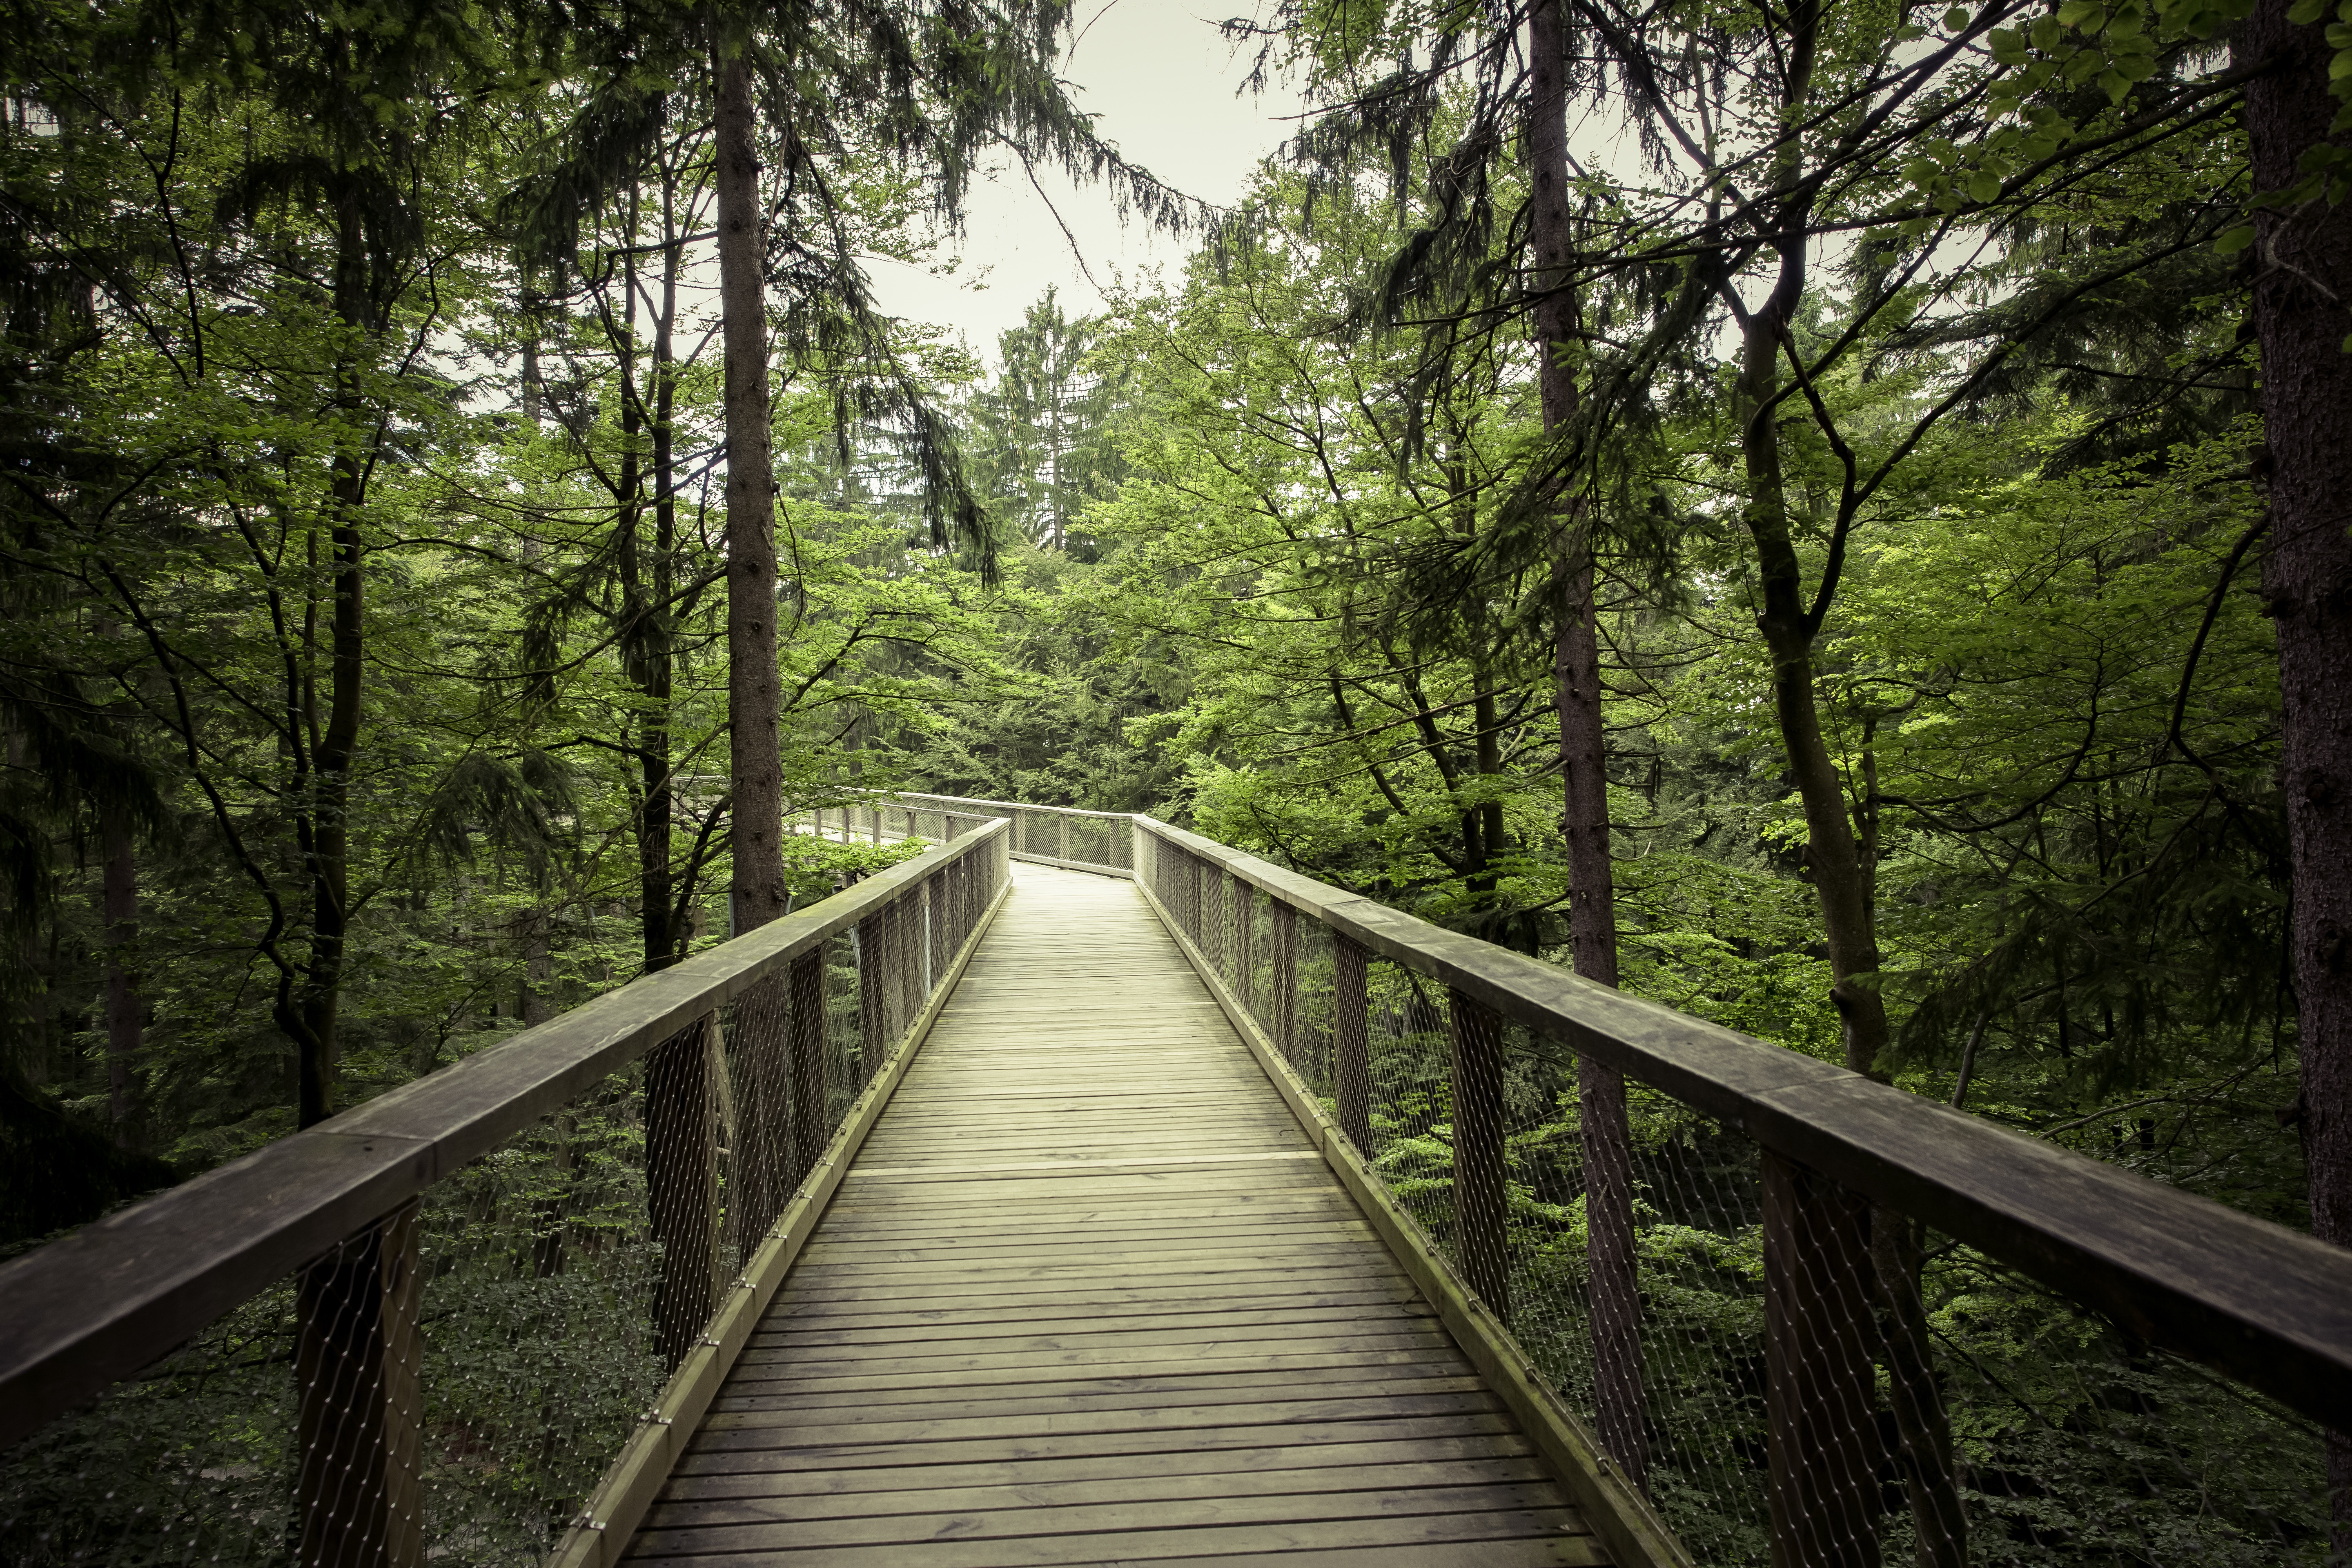
landscape, tree, nature, forest, wood, bridge, sunlight, old, river, bark, suspension bridge, log, park, brown, waterway, cutting, tribe, rainforest, timber, woodland, habitat, resin, tree trunks, beat, nature reserve, dry wood, bavarian forest, treetop path, roughhouse, timber harvesting, roden, natural environment, nonbuilding structure